Iosefin Synagogue

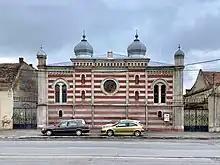
The synagogue in 2023

The Iosefin Synagogue is an Orthodox Jewish congregation and synagogue, located at 55 Iuliu Maniu Boulevard, in the Iosefin district of Timișoara, Romania. The synagogue was completed in 1895 in an eclectic architectural style, and it is one of the three large synagogues in the city, and the last still functioning.